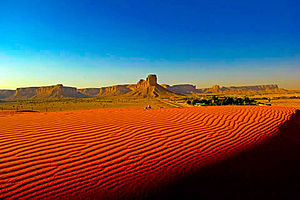
Saudi-Arabien / Klima
Rødt sand i ørkenen nær Riyadh.
Saudi-Arabien, officielt Kongeriget Saudi-Arabien, er et land i Mellemøsten og det største land på den Arabiske Halvø.